Wu Song

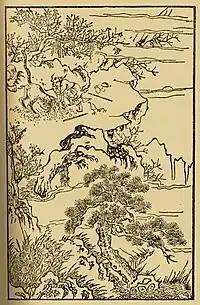
Wu Song kills the man-eating tiger (top left).

Learning later that the man he hit earlier is not dead, Wu Song decides to return home. On the way, he passes by an inn near Jingyang Ridge, which puts out a banner that reads "After Three Bowls, Do Not Cross the Ridge", and goes in for a break. The innkeeper explains that the inn's home-brewed wine is so strong that customers would get drunk after having three bowls and could not cross the ridge ahead. Still sober after three bowls, Wu Song demands more. By the end of his meal, he has consumed 18 bowls of wine but still looks steady. He is about to leave when the innkeeper stops him and warns him about a fierce tiger on the ridge. Wu Song suspects that the man is hoaxing him to spend the night at his inn. Ignoring the advice, he continues his journey, armed with only a quarterstaff.